The Dunciad

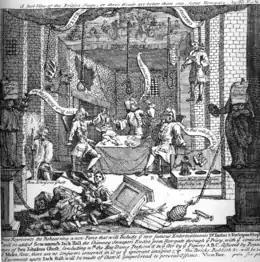
William Hogarth made this engraving entitled "A Just View of the English Stage" in 1727. It shows the managers of the Drury Lane theatre (including Colley Cibber (center)) concocting an absurd farce with every possible stage effect, simply to get the better of John Rich. The toilet paper in the privy is labelled "Hamlet" and "Way of Ye World".

From critics, he turns to the contrastive of triumphant dunces and lost merit. Orator Henley gets special attention here (lines 195 ff.). Henley had set himself up as a professional lecturer. On Sundays, he would discuss theology, and on Wednesdays any other subject, and those who went to hear him would pay a shilling each ("Oh great Restorer of the good old Stage, / Preacher at once, and Zany of thy Age!" III 201–202), while learned bishops and skilled preachers spoke to empty congregations. Next come the theatres: a "Dr. Faustus" was the toast of the 1726–1727 season, with both Lincoln's Inn Fields and Drury Lane competing for more and more lavish stage effects to get the audiences in: